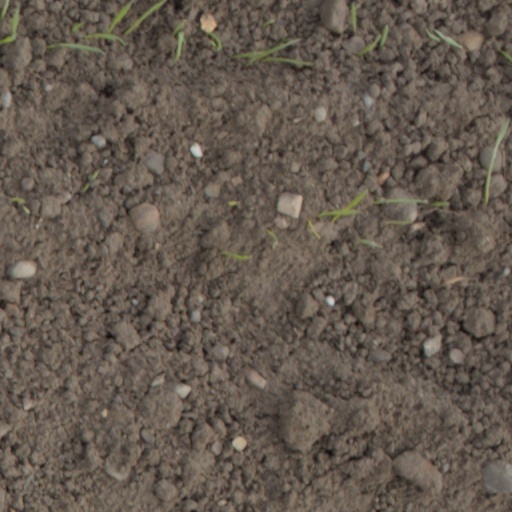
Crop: wheat